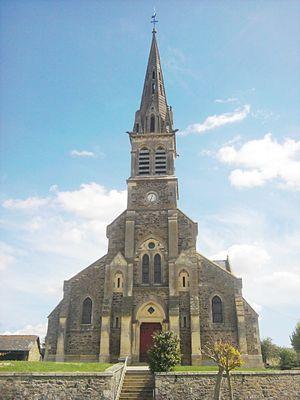
La façade de l'Église Saint-Sébastien de Noyal (Côtes-d'Armor), France
Noyal [nwajal] est une commune française située dans le département des Côtes-d'Armor en région Bretagne.
La liste des églises des Côtes-d'Armor recense de la manière la plus complète possible les églises, cathédrales et basiliques situées dans le département français des Côtes-d'Armor.